Verna Erikson

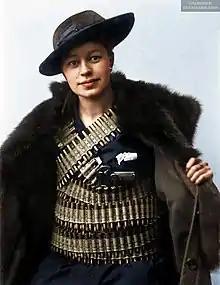
Verna Erikson, smuggler for the Helsinki White Guard, with hidden ammunition and pistol, in the spring of 1918, in the middle of the Finnish Civil War. Colorization by Julius Jääskeläinen.

Verna Erikson (11 April 1893 – 16 October 1918) is a Finnish woman whose picture, taken when she was a weapon smuggler (shown on the right) was an icon of White Finland. This picture was taken in the spring of 1918, during the Finnish Civil War, when Erikson was a student at the Helsinki University of Technology. It was published on the cover of the weekly magazine Suomen Kuvalehti on June 15, 1918. The caption to the image declared, "One of the finest protectresses of the Helsinki White Guard. Miss E., a student at the University of Technology, bearing three bandoliers and a large pistol. Altogether Miss E. is carrying some 1,350 bullets strapped to her person."